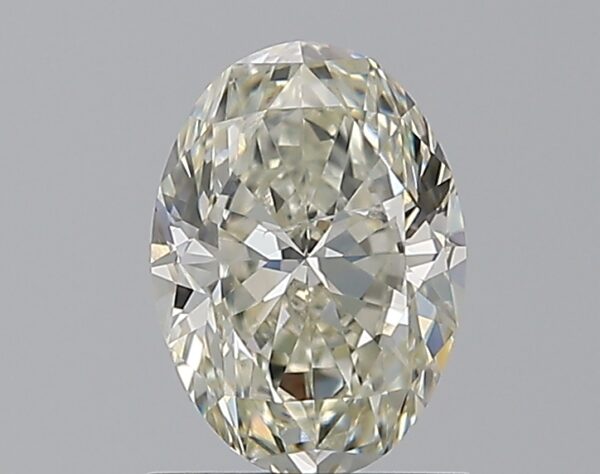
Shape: oval
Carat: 1.2
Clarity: SI2
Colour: J
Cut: GD
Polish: EX
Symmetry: EX
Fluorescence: N
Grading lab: IGI
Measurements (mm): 7.97 x 5.75 x 3.76